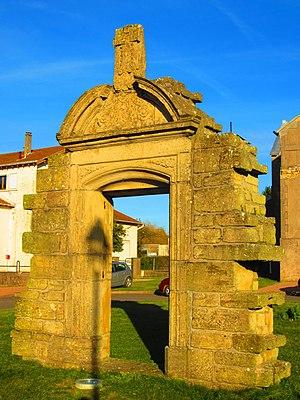
Piennes Porche eglise
Piennes est une commune française située dans le département de Meurthe-et-Moselle en région Grand Est.